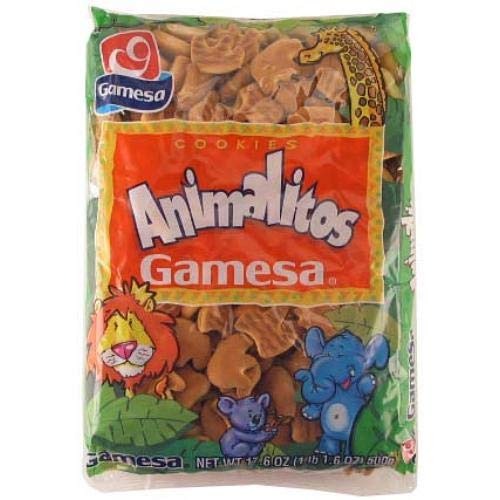
Item Name: Gamesa Animalitos Cookies 16 oz (Pack of 12)
Bullet Point: Made for Frito-Lays, Inc
Product Description: For Over 85 Years, Gamesa Has Been In The Hearts of Millions of Mexicans. Generation After Generation, We Have Made Gamesa A Family Tradition, Enjoying Its Delicious Flavor and Unquestionable Quality. That's Why We Are Here With You, With Authentic and Fun Cookies, So Your Kids Can Continue This Sweet Tradition. INGREDIENTS: Enriched Flour (Wheat Flour, Niacinamide*, Reduced Iron, Thiamin Mononitrate*, Riboflavin*, Folic Acid*), Brown Sugar, High Fructose Corn Syrup, Iodized Salt, Leavening Agents (Ammonium Bicarbonate, Sodium Bicarbonate), Palm Oil, Modified Corn Starch, Soy Lecithin, Natural and Artificial Flavors, Sodium Metabisulfite, Propylene Glycol Monostearate, Sodium Stearoyl Lactylate, Calcium Sulfate, Pantothenic Acid*, Zinc Oxide, Vitamin A Palmitate, Vitamin D3, Pyridoxine Hydrochloride*, Cyanocobalamin*. Contains Wheat and Soy Ingredients. *One of The B Vitamins.
Value: 192.0
Unit: Fl Oz

Price: 2.1